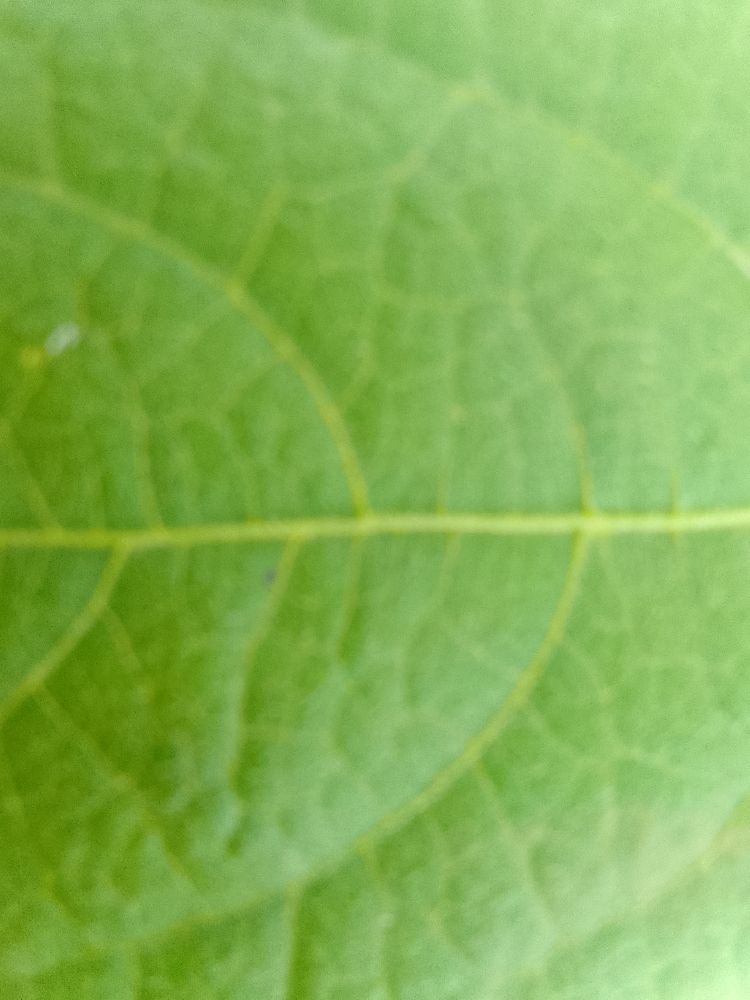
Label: healthy